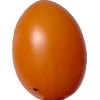
Label: tomato_cherry_orange